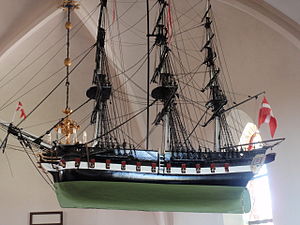
Kirkeskibet i Nysted Kirke
Kirkeskibet
Kirkeskib i Nysted Kirke
Kirkeskibet i Nysted Kirke er den skibsmodel, der er ophængt i kirken i Nysted. Ifølge indskriften er kirkeskibet d. 28. februar 1835 skænket kirken af Nysteds søfolk. Skibstypen var allerede umoderne, og det antages, at skibet er lavet nogle årtier tidligere. Skibet er en orlogsfregat, men bærer ikke noget navn. Det har 36 kanoner med et åbent og et lukket batteri. Det er 110 cm langt fra hæk til forstavn, og stortoppen hæver sig 120,5 cm over dækket,